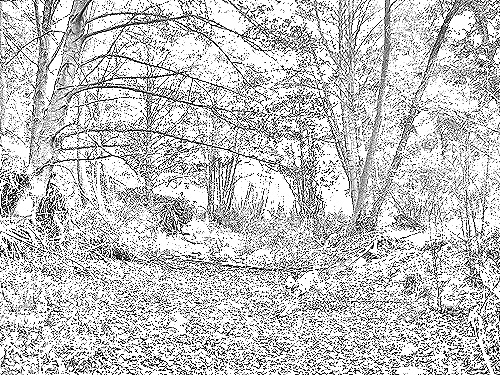
Portrait style: Sketch Portrait